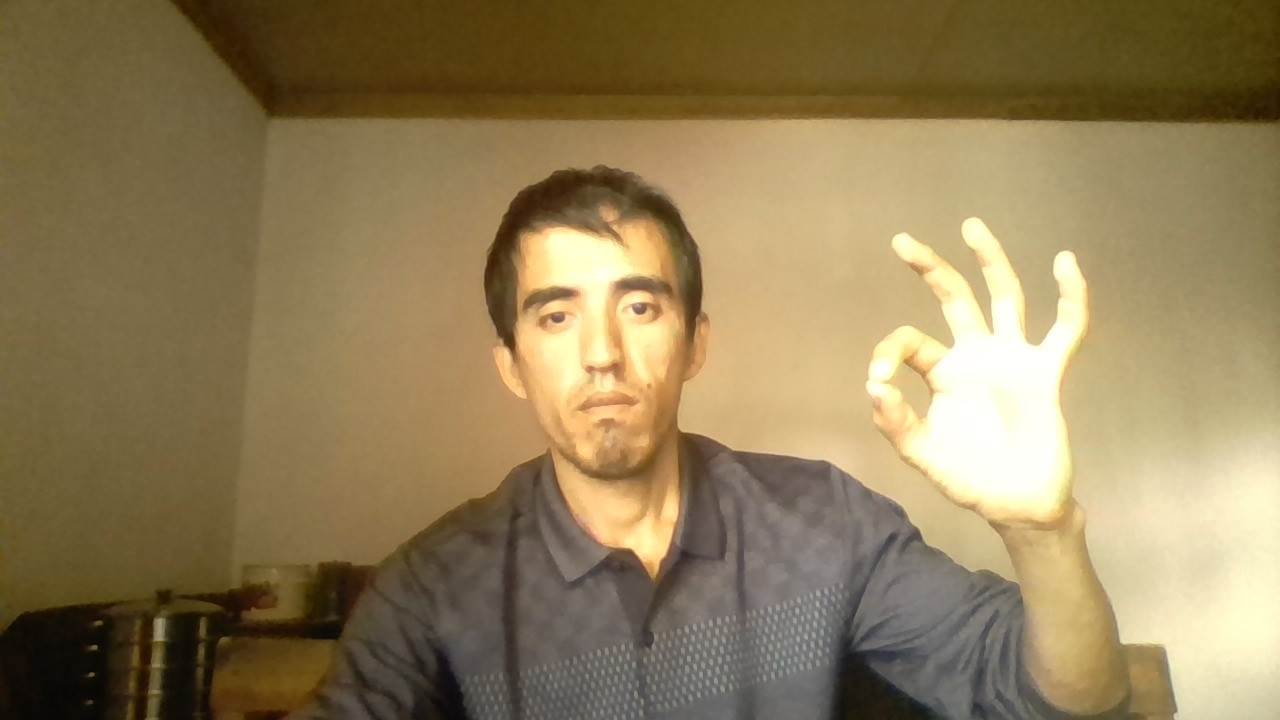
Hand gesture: ok